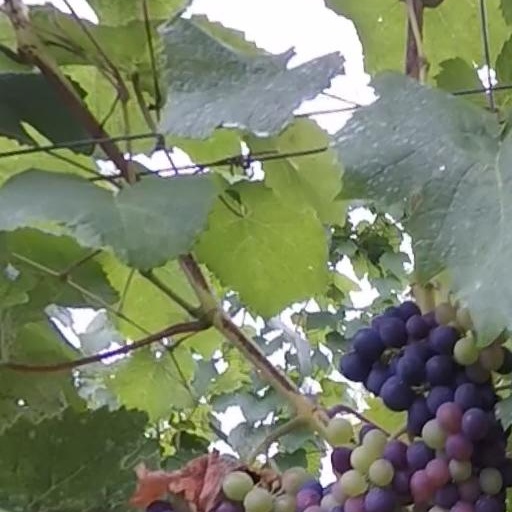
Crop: grape